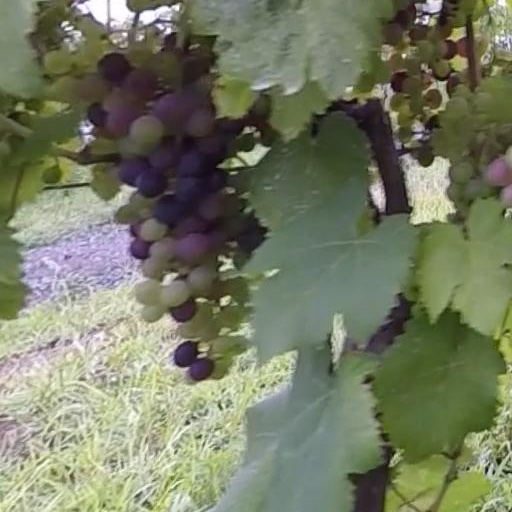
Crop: grape